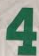
Number: 4